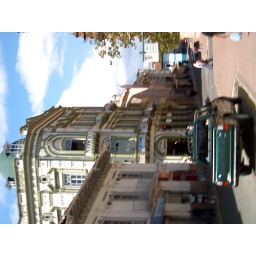
A colonial building in Cuenca. Notice the cobble stone streets.